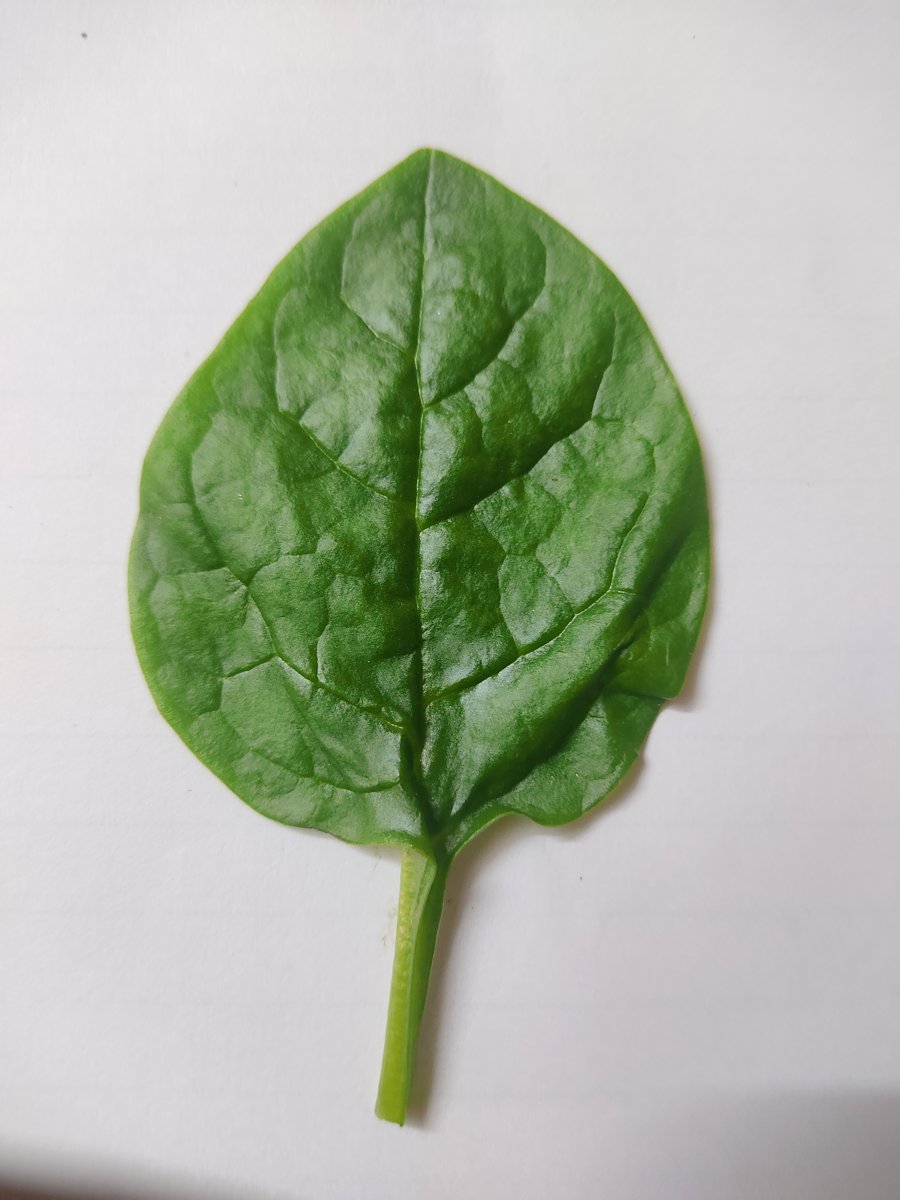
Label: Healthy-Leaf